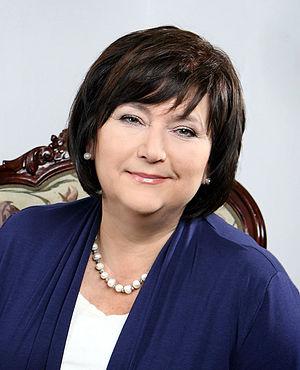
Anna Dembowska, épouse Komorowska, née Dziadzia le 11 mai 1953, à Varsovie, est l'épouse de Bronisław Komorowski, président de la République de Pologne de 2010 à 2015. Elle était, à ce titre, présentée comme la Première dame de Pologne.
En Pologne, l'épouse du président de la République est présentée comme la « Première dame » du pays, bien ce titre soit purement officieux. L'actuelle « Première dame de Pologne » est Agata Kornhauser-Duda, l'épouse du président Andrzej Duda, investi le 6 août 2015 de ses fonctions présidentielles.